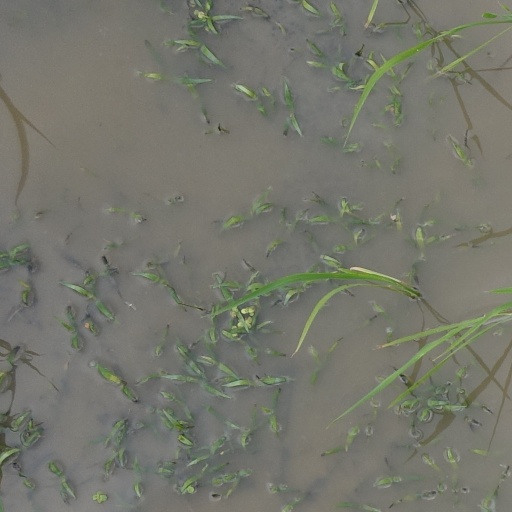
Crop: rice